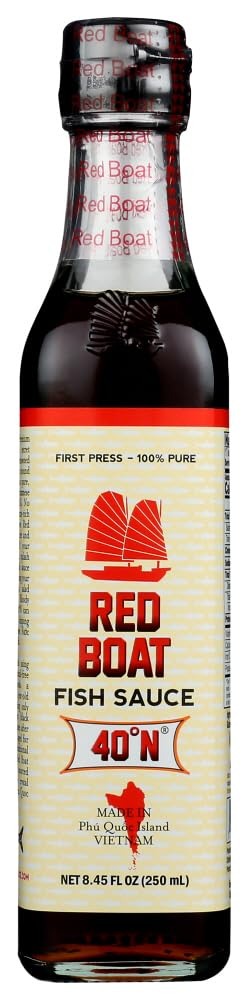
Item Name: Red Boat Kosher Fish Sauce, 250 ml (6 Pack)
Value: 50.7
Unit: Fl Oz

Price: 61.055